Mornas (Eugénio Tavares collection)

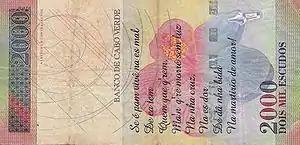
"Morna aguada" by Eugénio Tavares on the back of the note that also featured himself, issued between 1999 and 2014

One of his morna poem named "morna aguada" was featured on the back of the Cape Verdean $2000 escudo note that also featured Eugénio Tavares. A flower native to Brava was shown on the bottom, it was issued between 1999 and 2014.